Protection of the Flag Monument

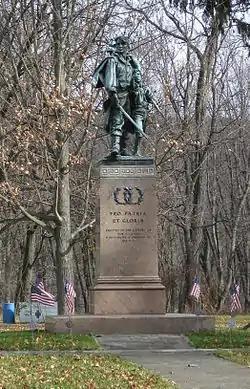
Protection of the Flag Monument, November 2009

The Protection of the Flag Monument (also known as the "Defense of the Flag Monument") is a historic war memorial located in Academy Park at 715 South Main Street in Athens, Bradford County, Pennsylvania. Designed in the Classical Revival style by the architectural firm McKim, Mead & White, with a sculpture by George Thomas Brewster, it was erected between 1900 and 1902, and has a granite pedestal topped by a bronze sculpture group. The sculpture depicts an adult soldier and a young drummer boy attired in Revolutionary War clothing and protecting their flag from falling into enemy hands. A commemorative plaque indicates it was dedicated in memory of the soldiers who fought in defense of the flag.